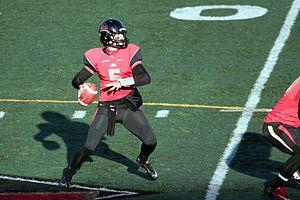
Tristan Grenon, quart-arrière du Rouge et Or de l'Université Laval
Le Rouge et Or est le nom porté par toutes les équipes sportives d'élite de l'Université Laval. Les matchs disputés et les compétitions ont lieu principalement au Pavillon de l'éducation physique et des sports de l'Université Laval.